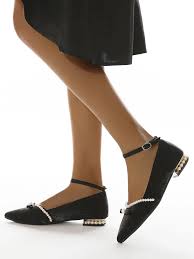
Label: Ballet Flat